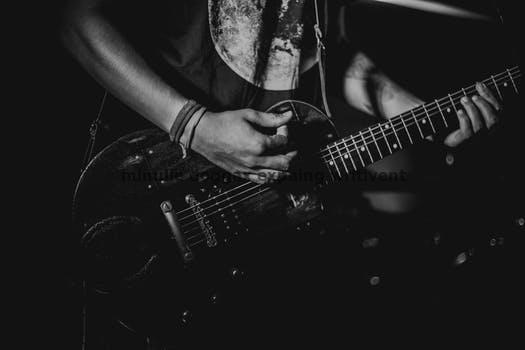
Label: Watermark